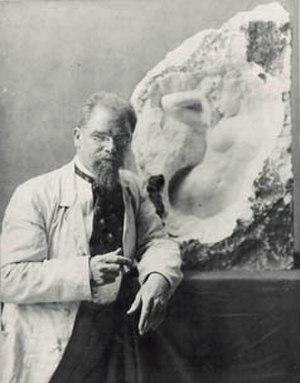
Max Klinger, né le 18 février 1857 à Leipzig, mort le 5 juillet 1920 à Großjena, est un peintre, sculpteur, graveur et graphiste symboliste allemand.